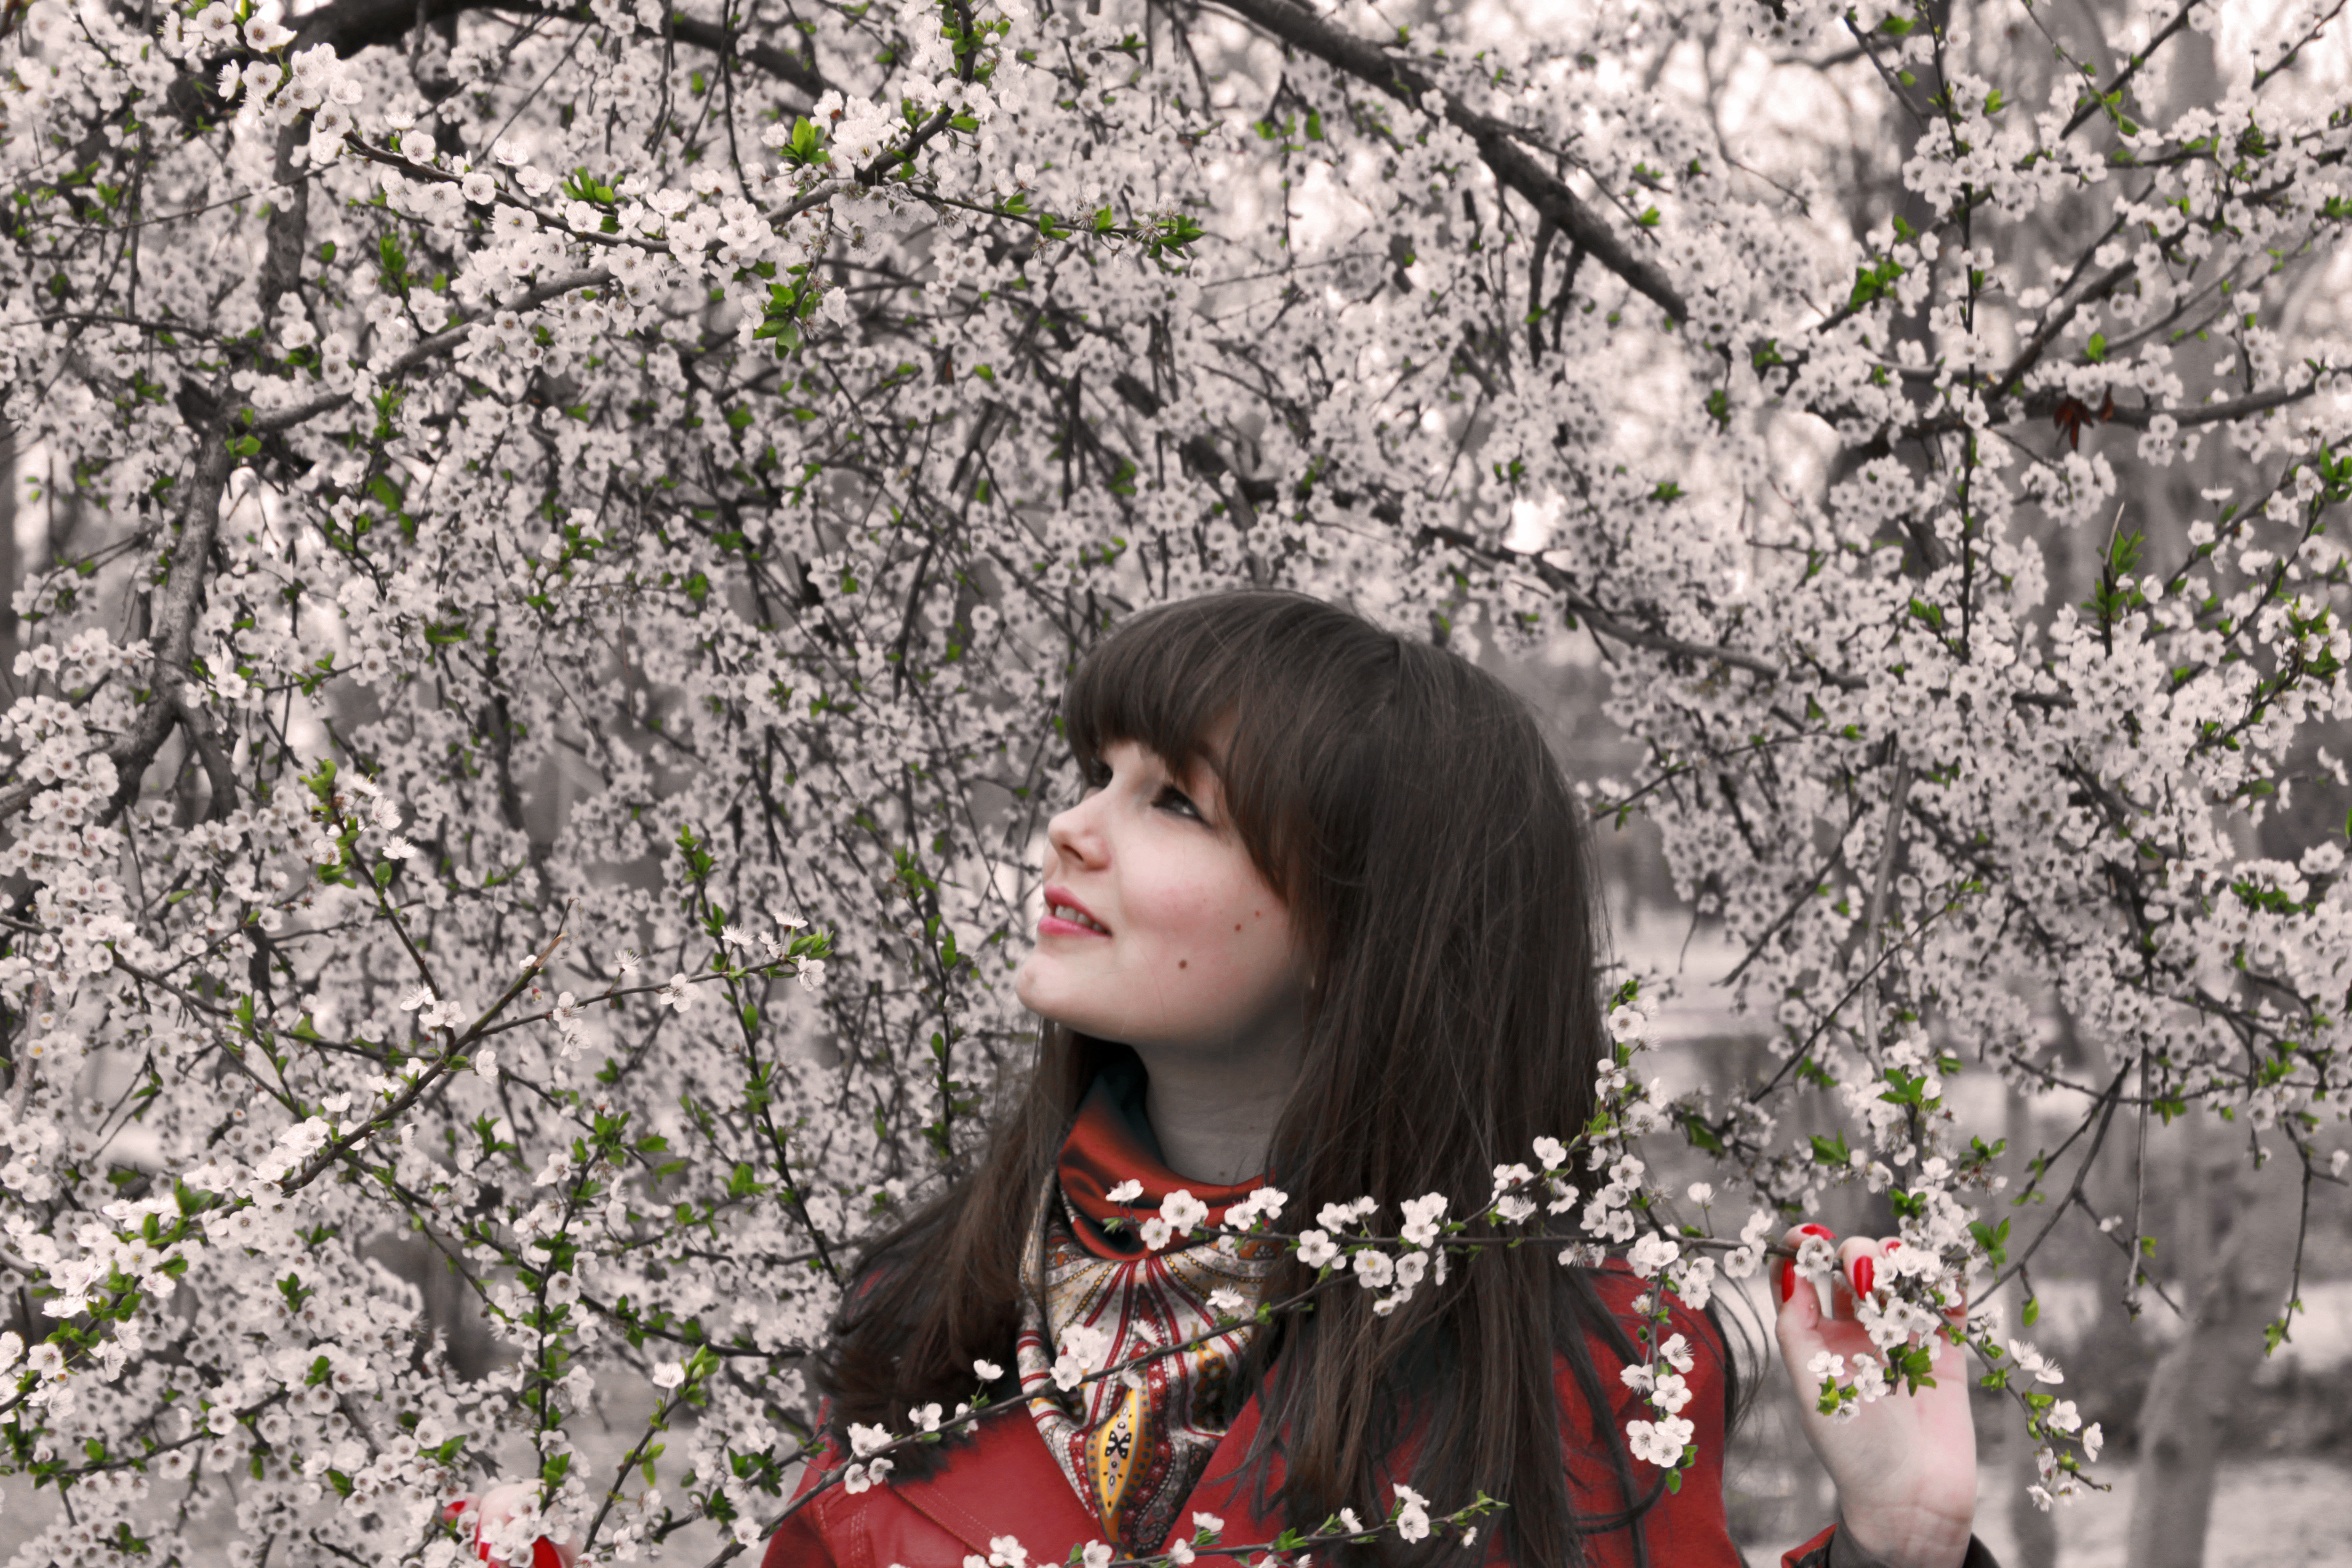
tree, nature, branch, blossom, plant, girl, flower, bloom, spring, botany, garden, japan, flora, season, cherry blossom, flowers, stroll, trees, outdoors, sakura, may, photoshoot, cherry, flowering tree, handsomely, flowering trees